Henry Withers

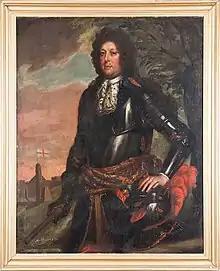
Percy Kirke; Withers served with him from 1674 until his death in 1691

In 1678, England re-entered the war in alliance with the Dutch Republic, and Withers was commissioned as a Lieutenant in one of the new regiments. The war ended in September 1678 before any of these saw service, and as military posts were scarce, he accepted a demotion to ensign and transferred to the Tangier Garrison in a regiment commanded by Percy Kirke. When Tangier was abandoned in 1684, they became part of the expanded army raised by James II, and fought at Sedgemoor in June 1685; ironically named "Kirke's Lambs", the regiment became notorious for the brutality with which it treated captured rebels.